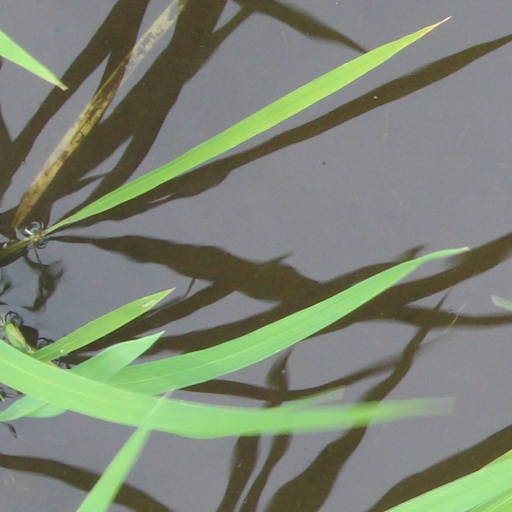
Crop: rice